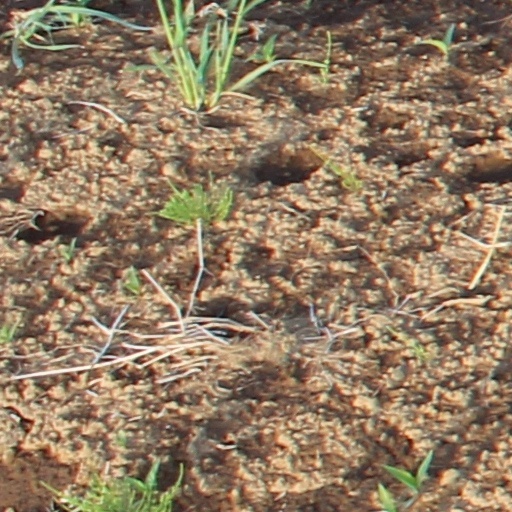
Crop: wheat